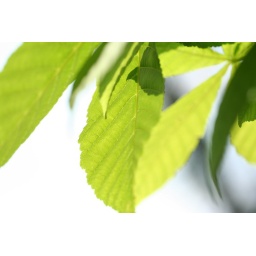
I found some beautiful plants by the train station today